Dudes (film)

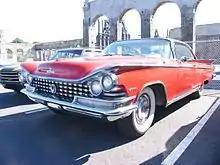
A 1959 Buick Invicta similar to the one used in "Dudes". Cryer had very little driving experience, and had difficulty driving the full-size car.

Spheeris wanted Jahnson to be part of the casting process, and invited him to many of the casting sessions, which was not common practice for directors. Jon Cryer, who had recently gained attention for his role in the hit film "Pretty in Pink", was attracted to the eclectic nature of "Dudes"' script as well as the opportunity to play the hero, which he had not done before. Spheeris favored Cryer for the film's lead but also considered Keanu Reeves, and chose Cryer at Jaffe's suggestion. To prepare for the role Cryer learned how to ride a horse and fire a gun, and got his ear pierced since the script called for Grant to wear an earring; the heavy earring caused the piercing to become infected. Being young and eager to play the hero, he performed many of his own stunts. He had difficulty with the scenes that required him to drive a car; He had earned his driver's license while performing in "Torch Song Trilogy" in Los Angeles several years prior, but used public transport and taxis in his native New York City and had very little experience behind the wheel.